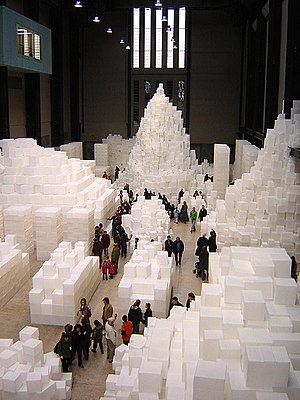
Installationskunst
Et eksempel på installationskunst
Installationskunst er en betegnelse for en kunstform, der tager sit udtryk som en installation/indretning, der som oftest forholder sig til rummet omkring sig.